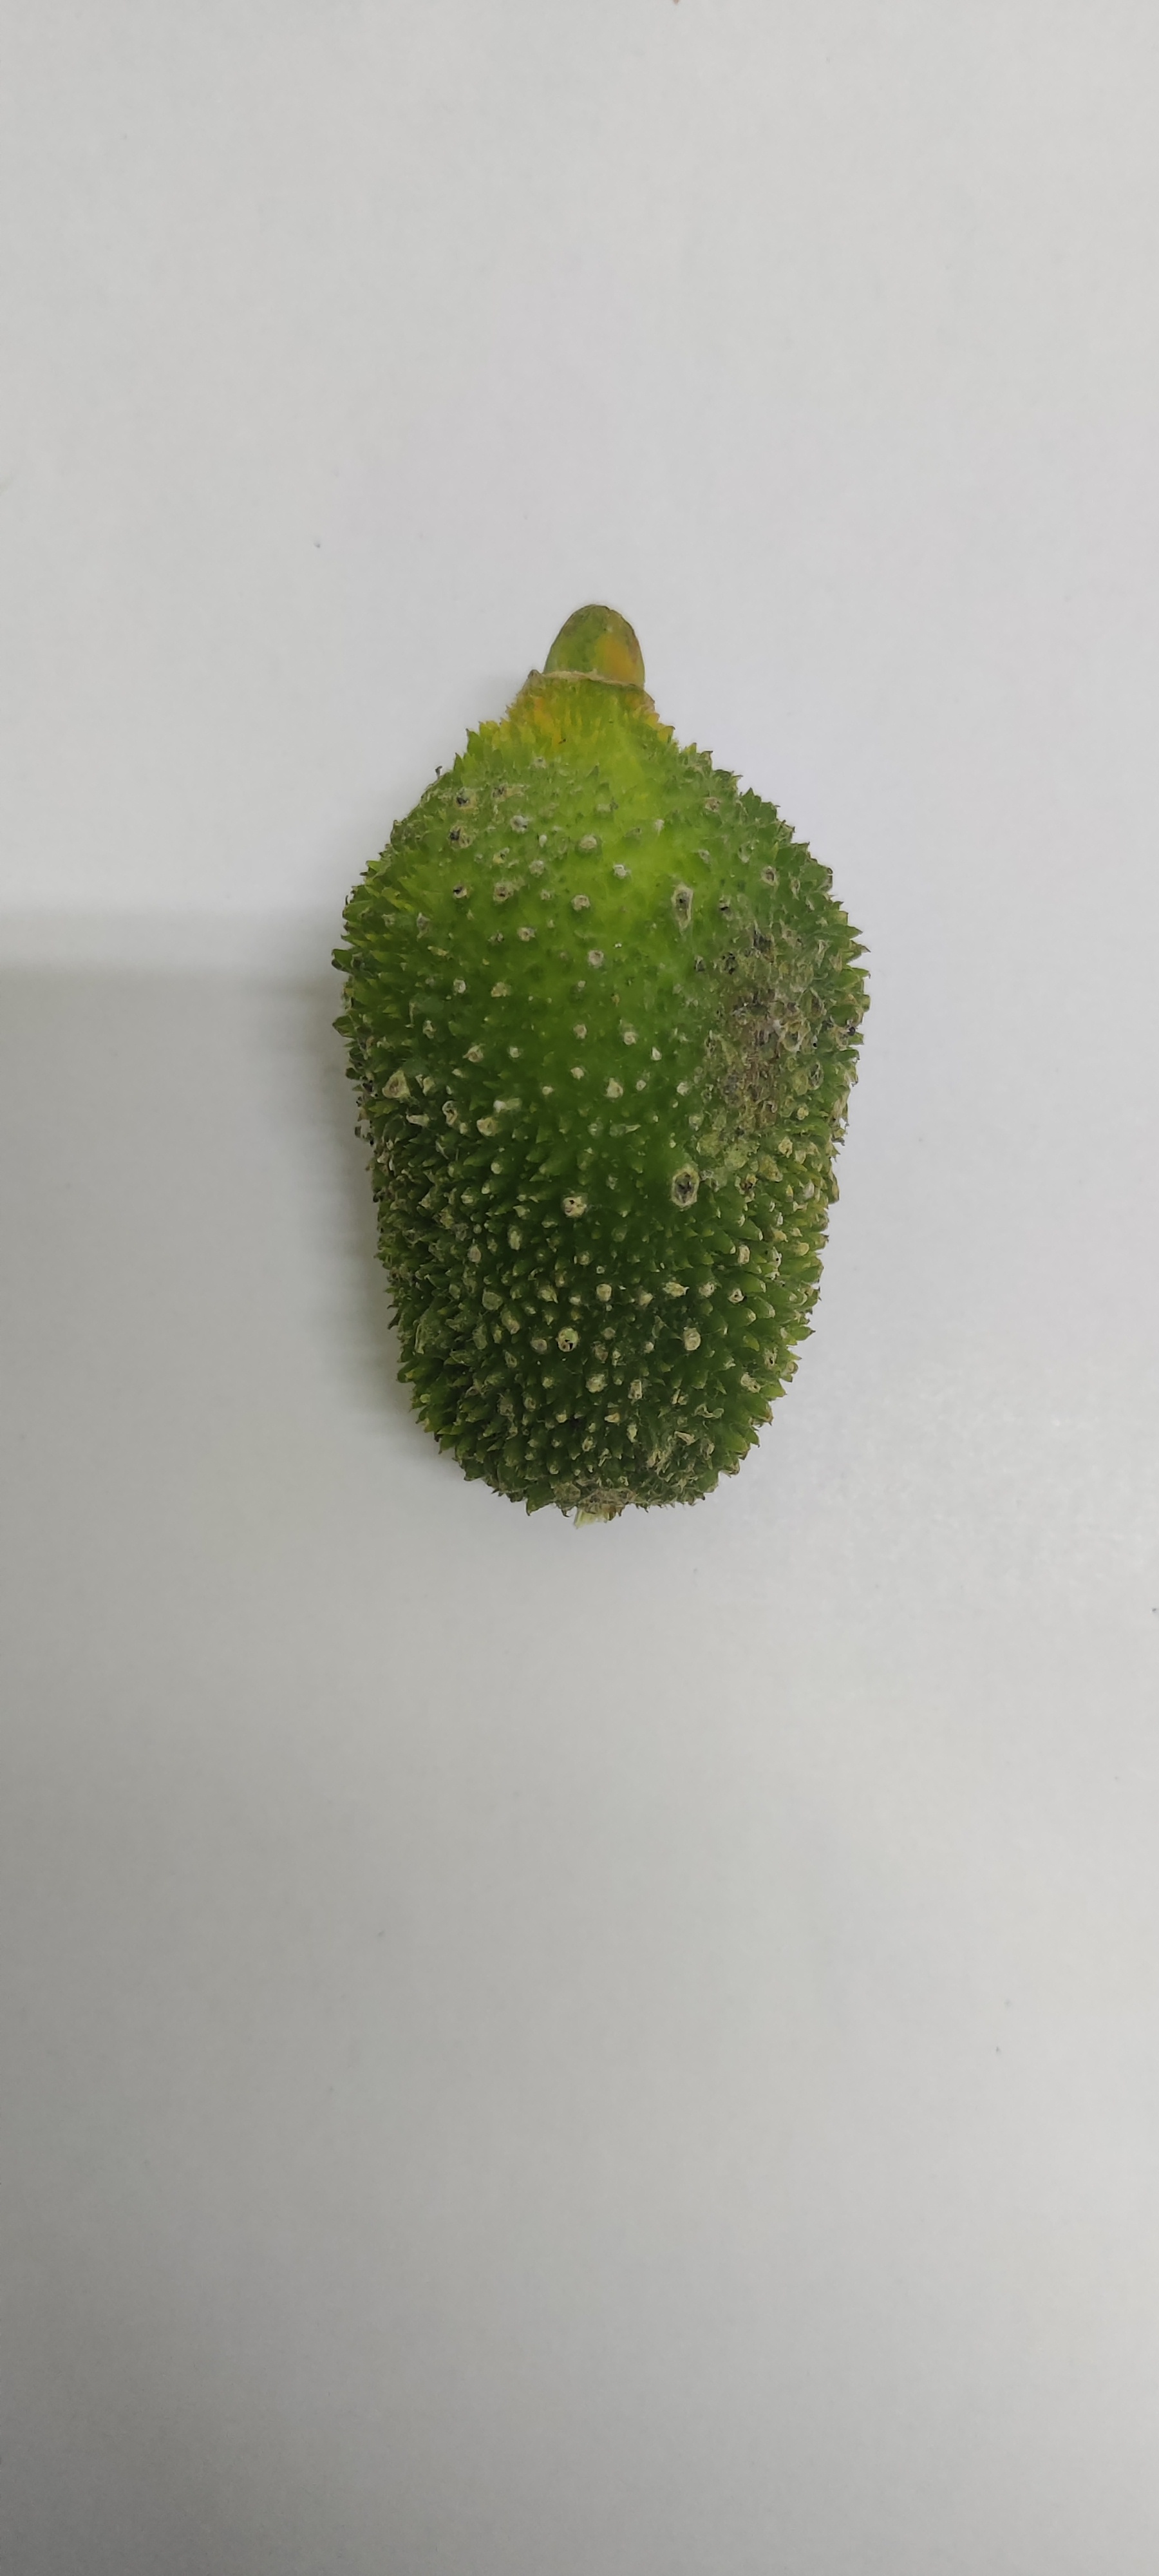
Crop: Spiny Gourd
Condition: Severely Damaged